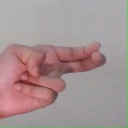
अक्षर: ह